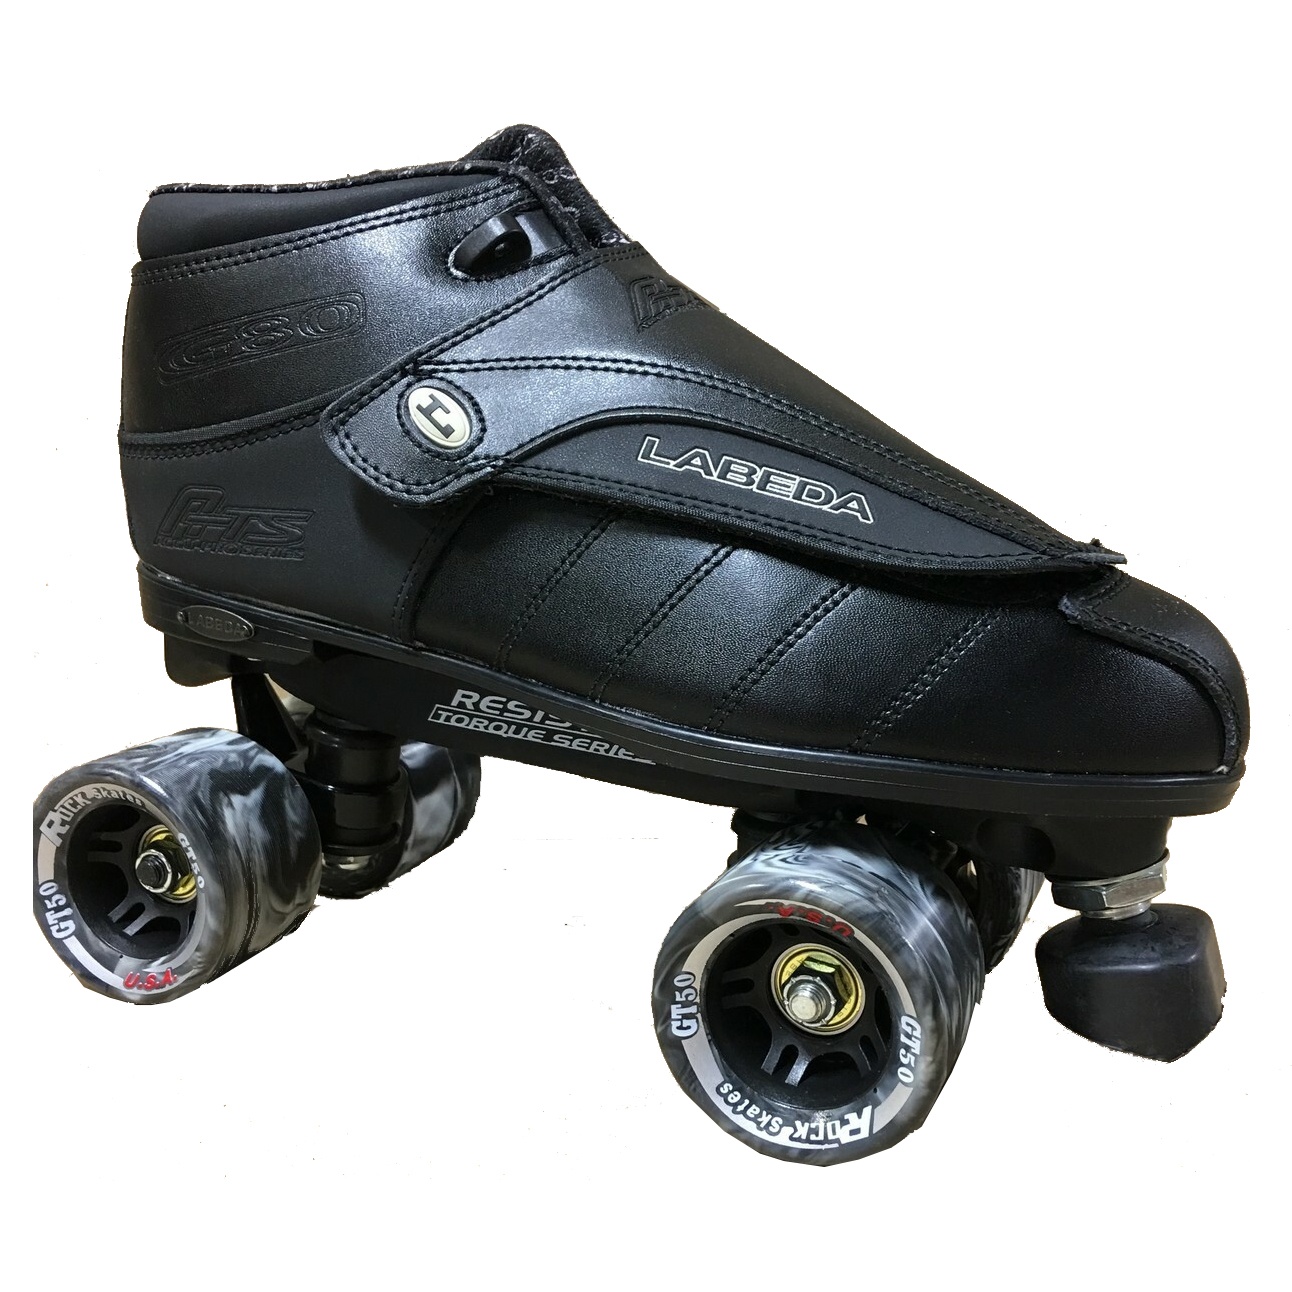
Labeda 640 Unisex Roller Skates
Get comfort and a smooth roll with the Labeda 640 Roller Skates. These skates are built with a durable Apollo leather boot and soft sham FormFit lining with memory foam padding that provides a super comfortable fit. The GT50 Swirl wheels provide a smooth roll with moderate speed that skaters will enjoy. Durable Apollo Leather Boot Custom Lace Overlay Soft Sham FormFit Lining and Memory Foam Padding Resistor Skate Chassis Mini Hugger Adjustable Toe Stop GT50 Swirl Wheels Model number: 640RE Item# 23531
Brand: Labeda
Category: Sporting Goods > Outdoor Recreation > Inline & Roller Skating > Roller Skates